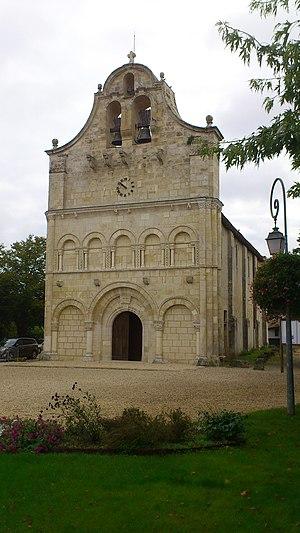
Église Saint-Seurin de Galgon This building is indexed in the Base Mérimée, a database of architectural heritage maintained by the French Ministry of Culture,
Cet article recense les monuments historiques de l'arrondissement de Libourne, dans le département de la Gironde, en France.